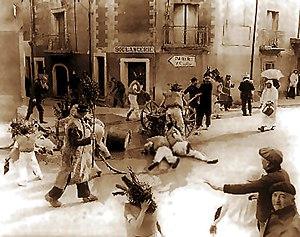
Le combat des pailhasses
Cournonterral est une commune française située dans le département de l'Hérault, en région Occitanie. Cournonterral est membre de Montpellier Méditerranée Métropole.
La fête des Pailhasses se déroule chaque mercredi des Cendres dans le village de Cournonterral.
Sans toit ni loi est un film dramatique français sorti en 1985 réalisé par Agnès Varda, avec Sandrine Bonnaire dans le rôle d'une jeune femme sans abri trouvée morte.